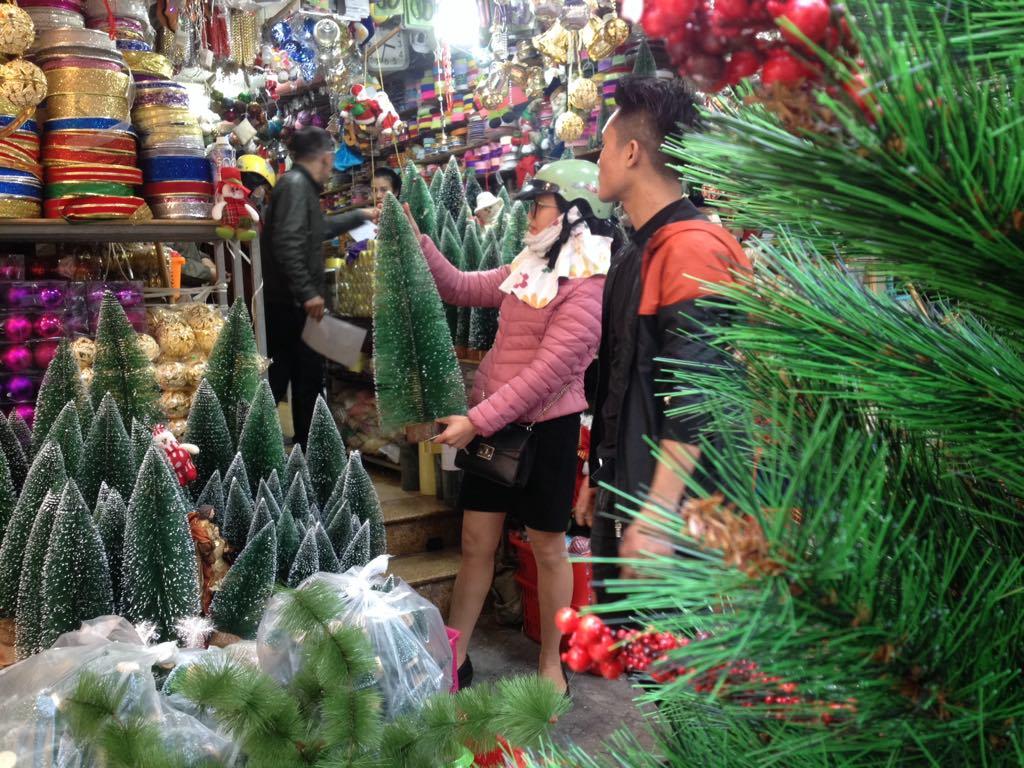
có một vài người đang xuất hiện trong cửa hàng này